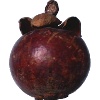
Label: Mangostan 1